Surlingham

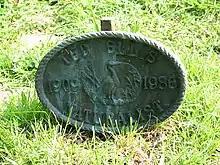
Gravestone marking the burial place of naturalist Ted Ellis

A well known and widely respected local figure, the writer, broadcaster and naturalist Ted Ellis (1909–1986) lived near Surlingham with his wife Phyllis for 40 years at Wheatfen Cottage near Wheatfen Broad. Ellis, who was known in print as E.A. Ellis, set up and developed his own nature reserve at the broad which is today known as Wheatfen Nature Reserve and is managed by the Ted Ellis Trust. A study centre was opened at the nature reserve in 2011.